Matthias Kreck

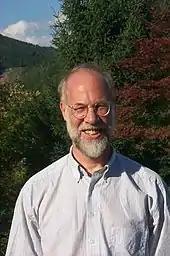
Kreck in Oberwolfach, 2000

Matthias Kreck (born 22 July 1947, in Dillenburg) is a German mathematician who works in the areas of Algebraic Topology and Differential topology. From 1994 to 2002 he was director of the Oberwolfach Research Institute for Mathematics and from October 2006 to September 2011 he was the director of the Hausdorff Center for Mathematics at the University of Bonn, where he is currently a professor.